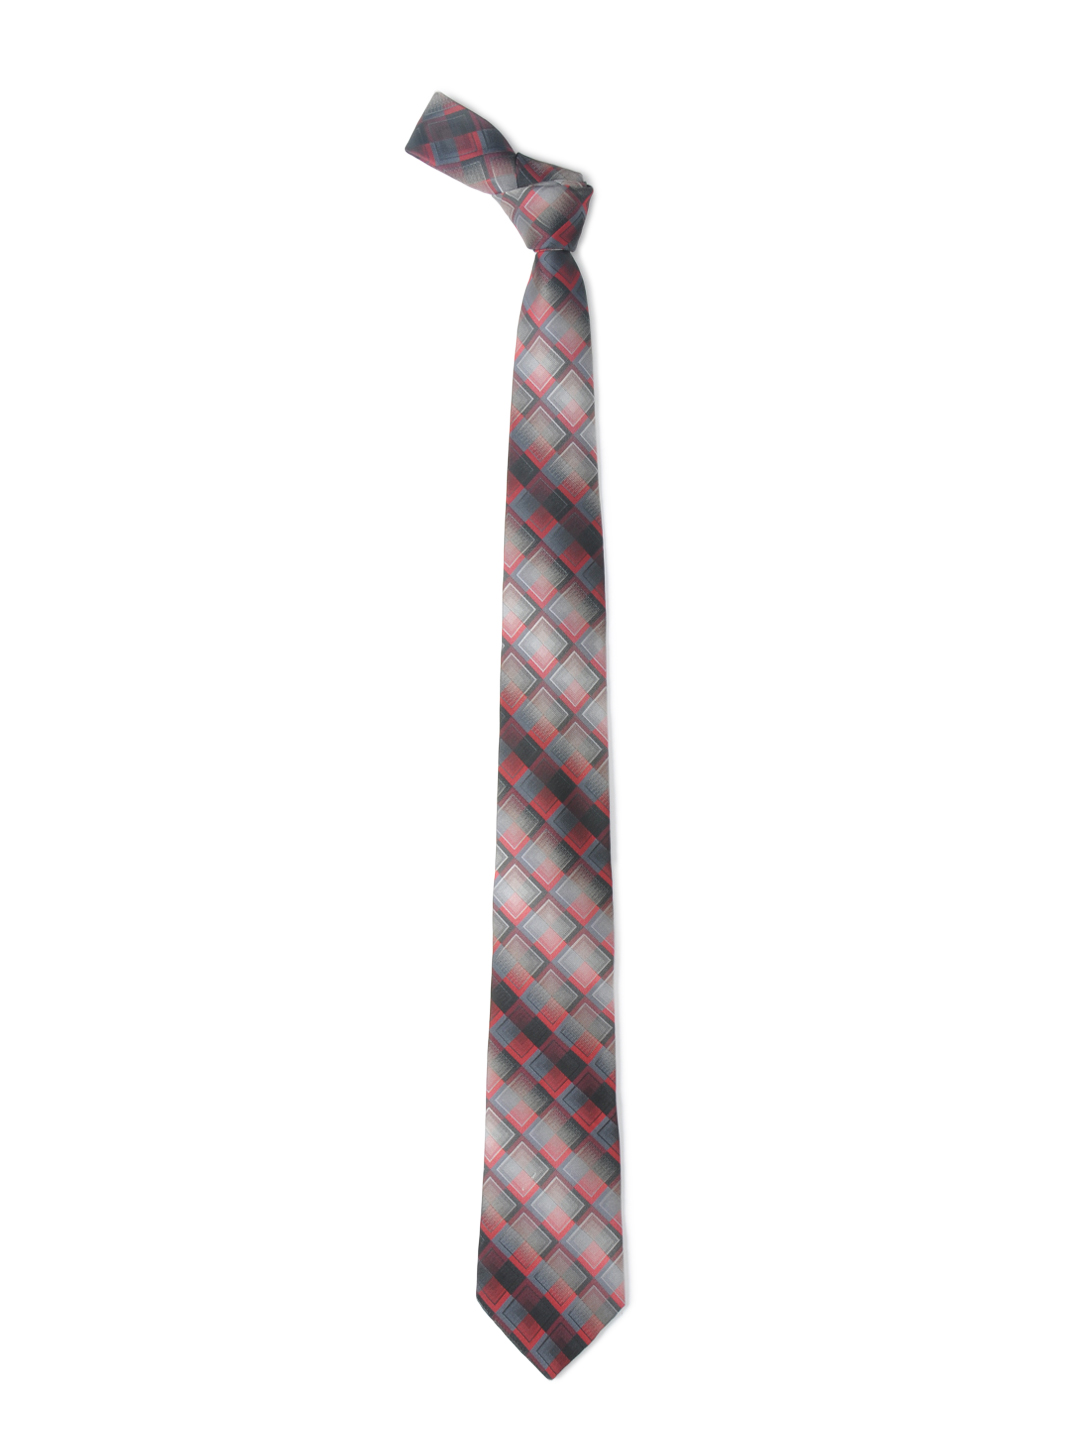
Hakashi Men Multi Coloured Tie
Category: Accessories / Ties / Ties
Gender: Men
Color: Multi
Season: Summer 2012
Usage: Casual